Small Wonder (essay collection)

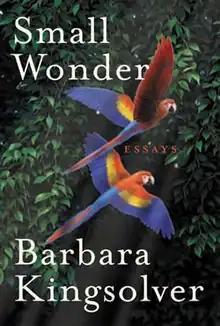

Small Wonder is a collection of 23 essays on environmentalism and social justice by American novelist and biologist Barbara Kingsolver, published in 2002 by HarperCollins. It reached number 3 in the "New York Times" non-fiction paperback best seller list in May 2003. The cover shows two scarlet macaws, the subject of one of the essays, in flight against a tropical forest.